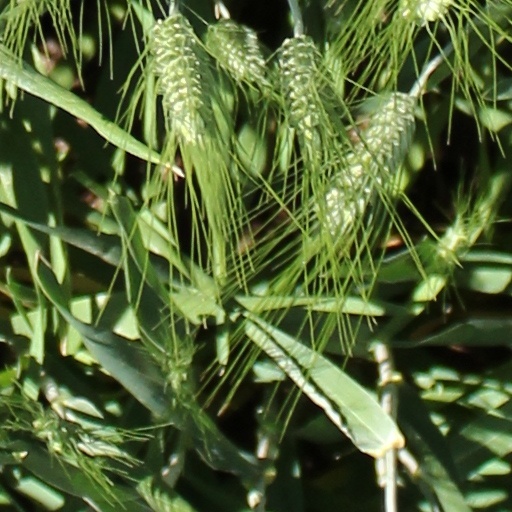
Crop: wheat